Cindy Sheehan

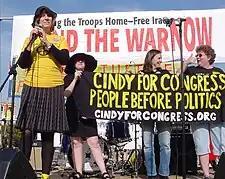
Cindy Sheehan campaigns at an End the War Now! rally in San Francisco, October 2007

In July 2007, Sheehan announced that she would run against Speaker of the House Nancy Pelosi for representative of California's 8th District, based on Pelosi's failure to attempt impeachment of Bush. Up until her run for the U.S. Congress, Sheehan lived outside Pelosi's district, in Dixon, California; however, she moved to San Francisco's Mission District after declaring her candidacy. Earlier, in 2006, she had spoken of ambitions to challenge Dianne Feinstein for her seat in the United States Senate.